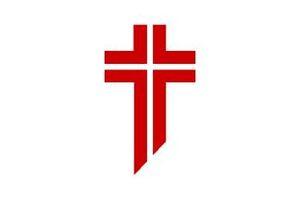
Le terme de Forces libanaises ou FL désigne un parti politique libanais et une ancienne milice chrétienne qui jouèrent un rôle majeur dans la guerre civile qui ravagea le Liban de 1975 à 1990. Quand la guerre civile fut terminée, le mouvement se transforma en parti politique. En 1994, le parti est interdit par les Syriens et ses alliés, les activités de ses militants sont sévèrement limitées par les gouvernements pro-syriens jusqu'à la révolution du Cèdre de 2005. Le mouvement est officiellement laïc, mais dans les faits il a toujours été composé majoritairement par des chrétiens, et plus spécialement par des Maronites.